Billy Arjan Singh

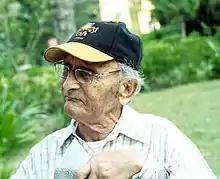
Billy Arjan Singh

Kunwar "Billy" Arjan Singh (15 August 1917 – 1 January 2010) was an Indian hunter turned conservationist and author. He was the first who tried to reintroduce tigers and leopards from captivity into the wild.